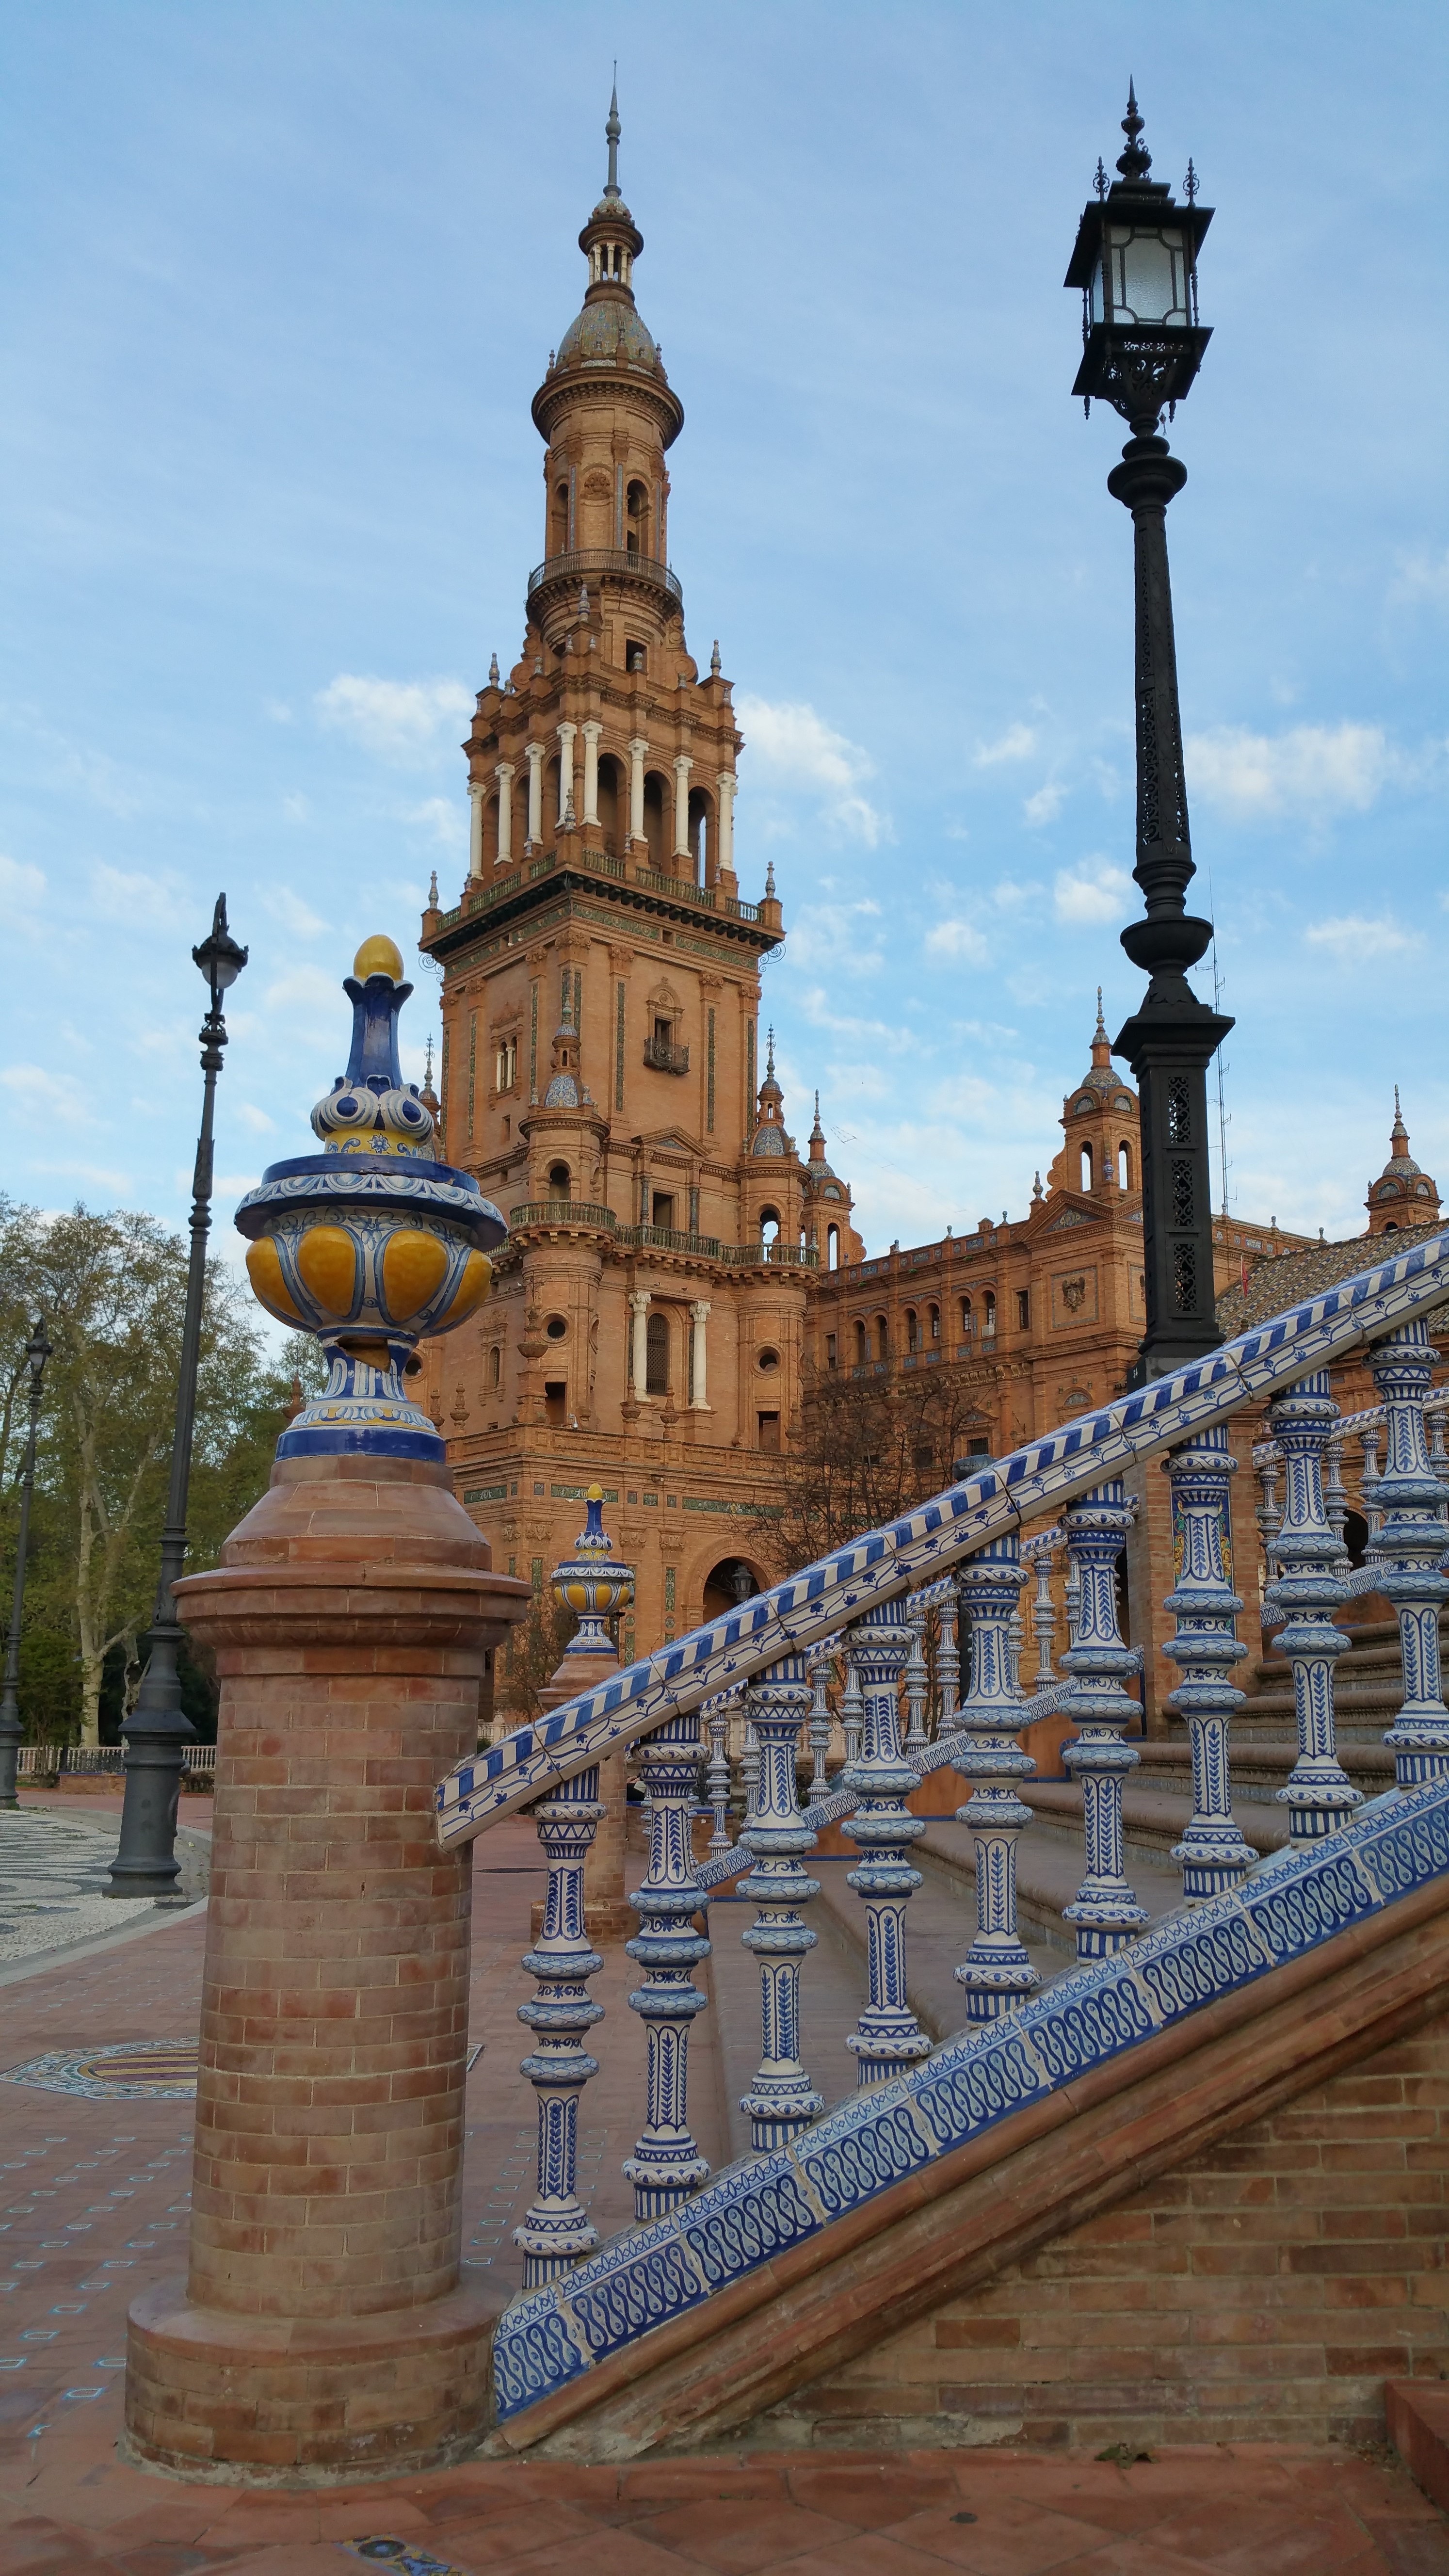
palace, tower, plaza, landmark, cathedral, tourism, place of worship, bell tower, spire, seville, espana, spain square, plaza espana, plaza de espana, ancient history